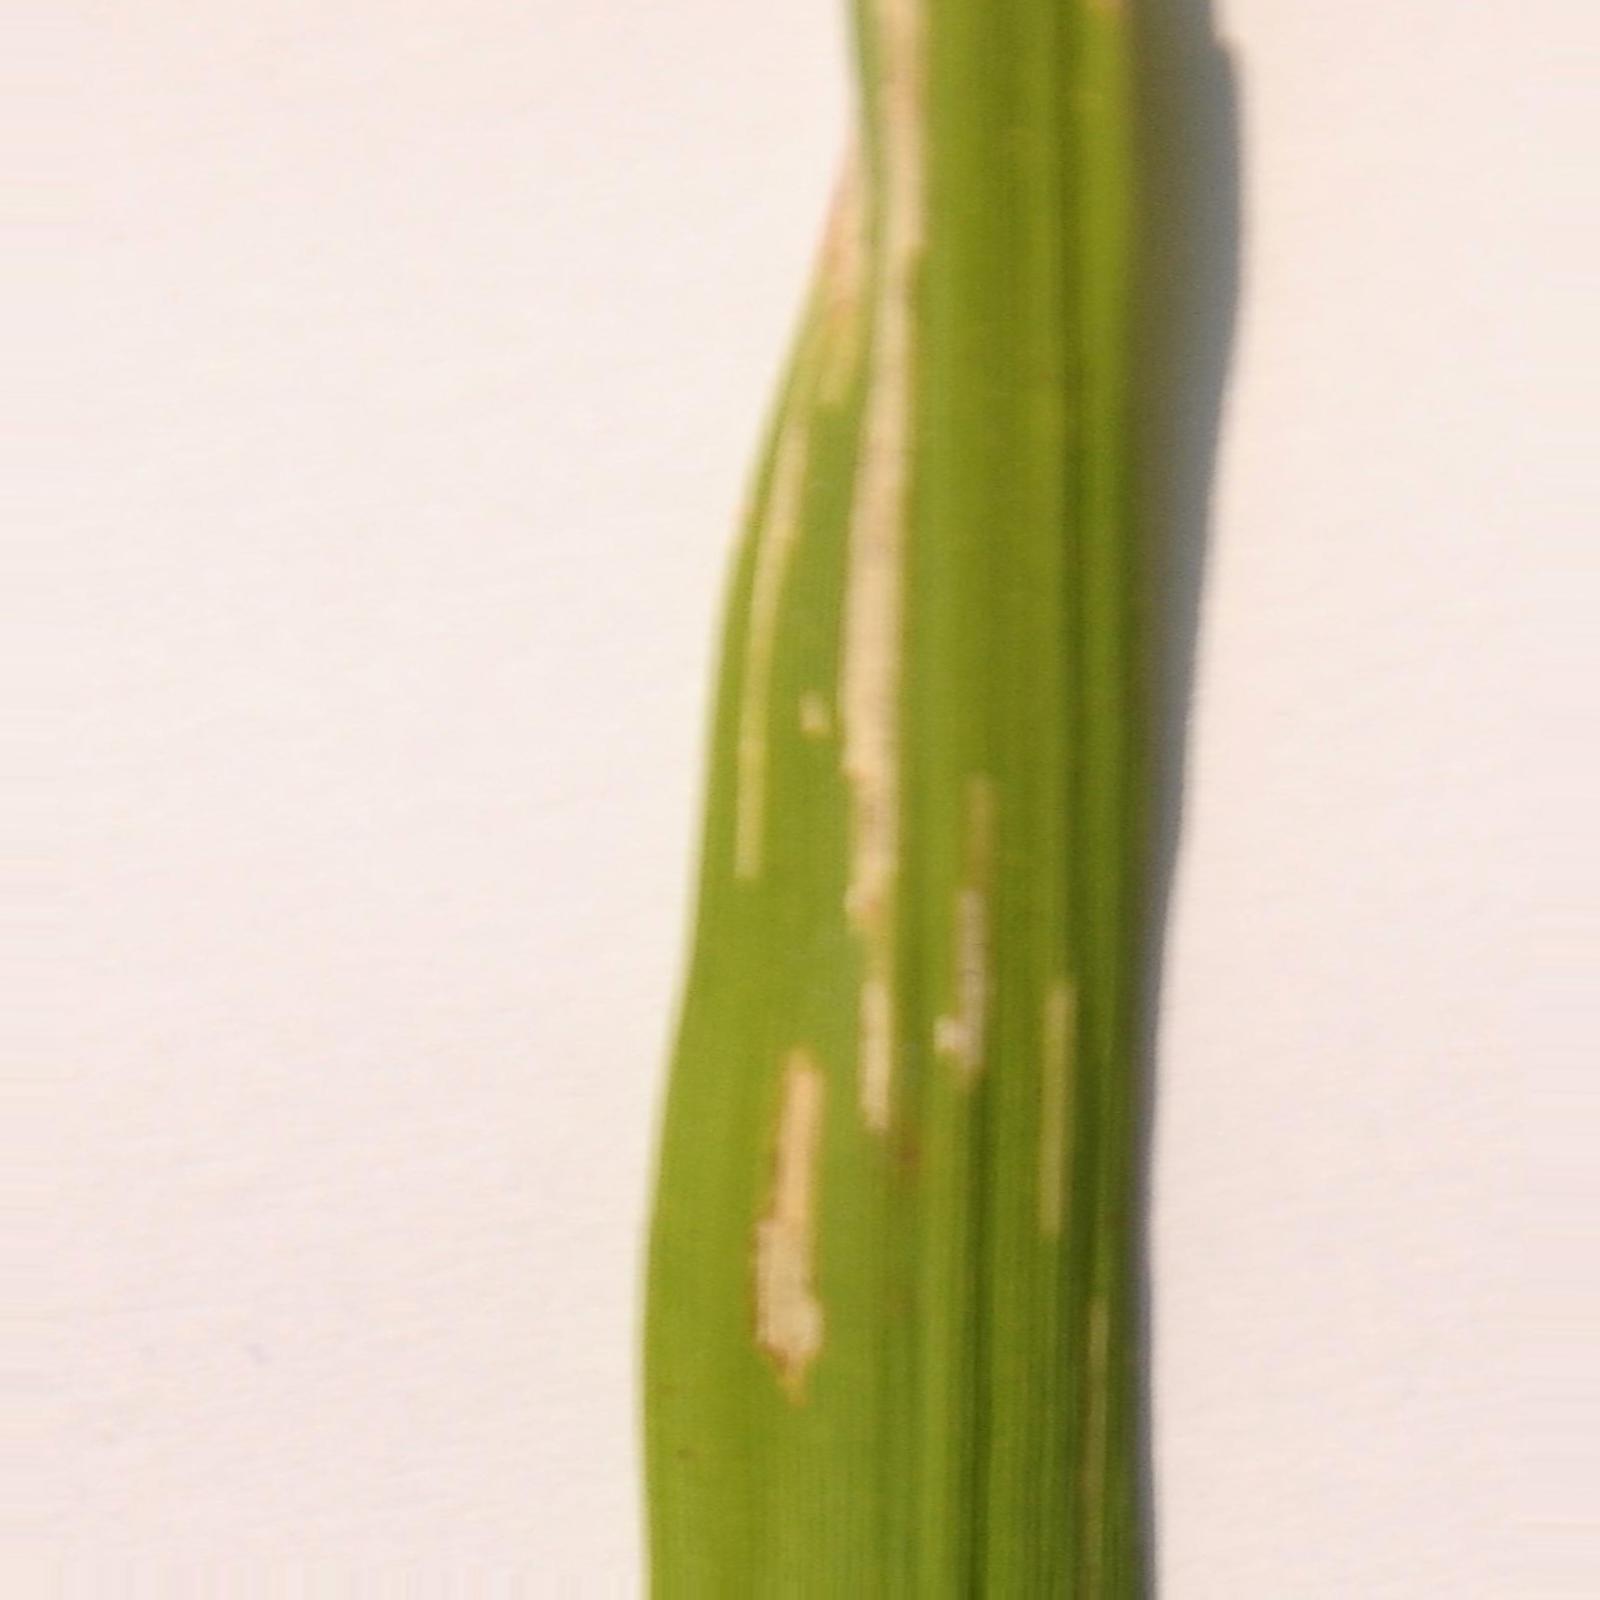
Nhãn: Bệnh Bạc lá (Bacterial leaf blight)